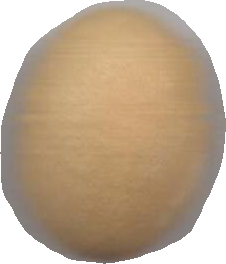
Variety: Grobogan